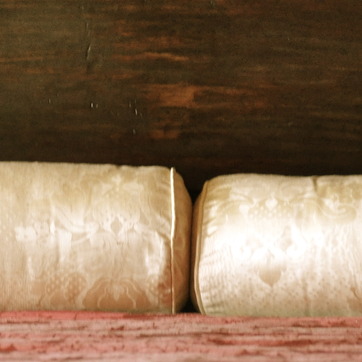
Material: fabric